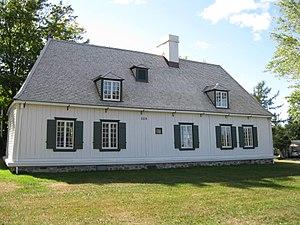
L'architecture québécoise se caractérise par la juxtaposition de l’ancien et du nouveau. Le paysage architectural du Québec est unique par sa grande variété de styles, l’héritage de deux colonisations successives, d’abord française ensuite anglaise, et de l’influence américaine venant du sud.